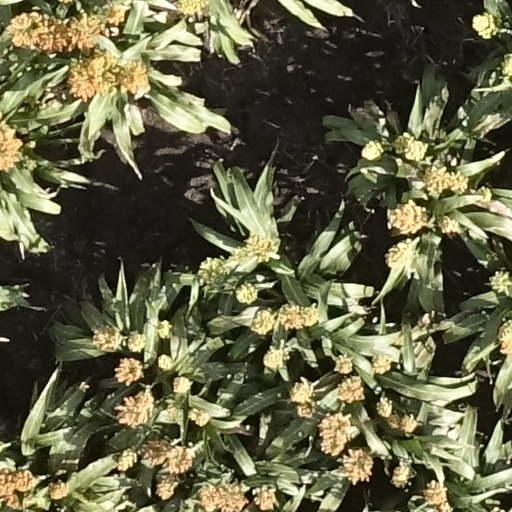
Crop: sorghum